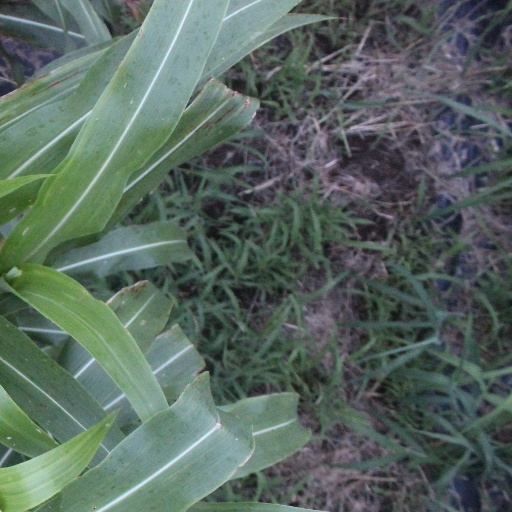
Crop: sorghum